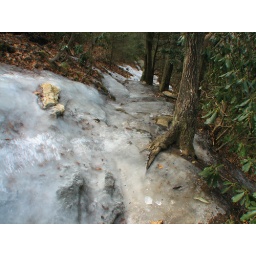
hiking by the seat of my pants